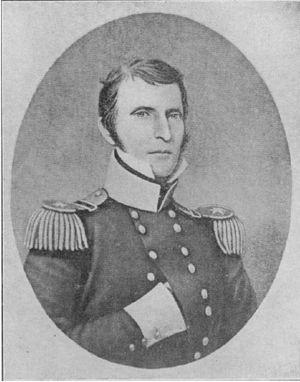
Henry Leavenworth était un soldat américain actif dans la Guerre de 1812 et les premières expéditions militaires contre les Indiens des Grandes Plaines.